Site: saxony
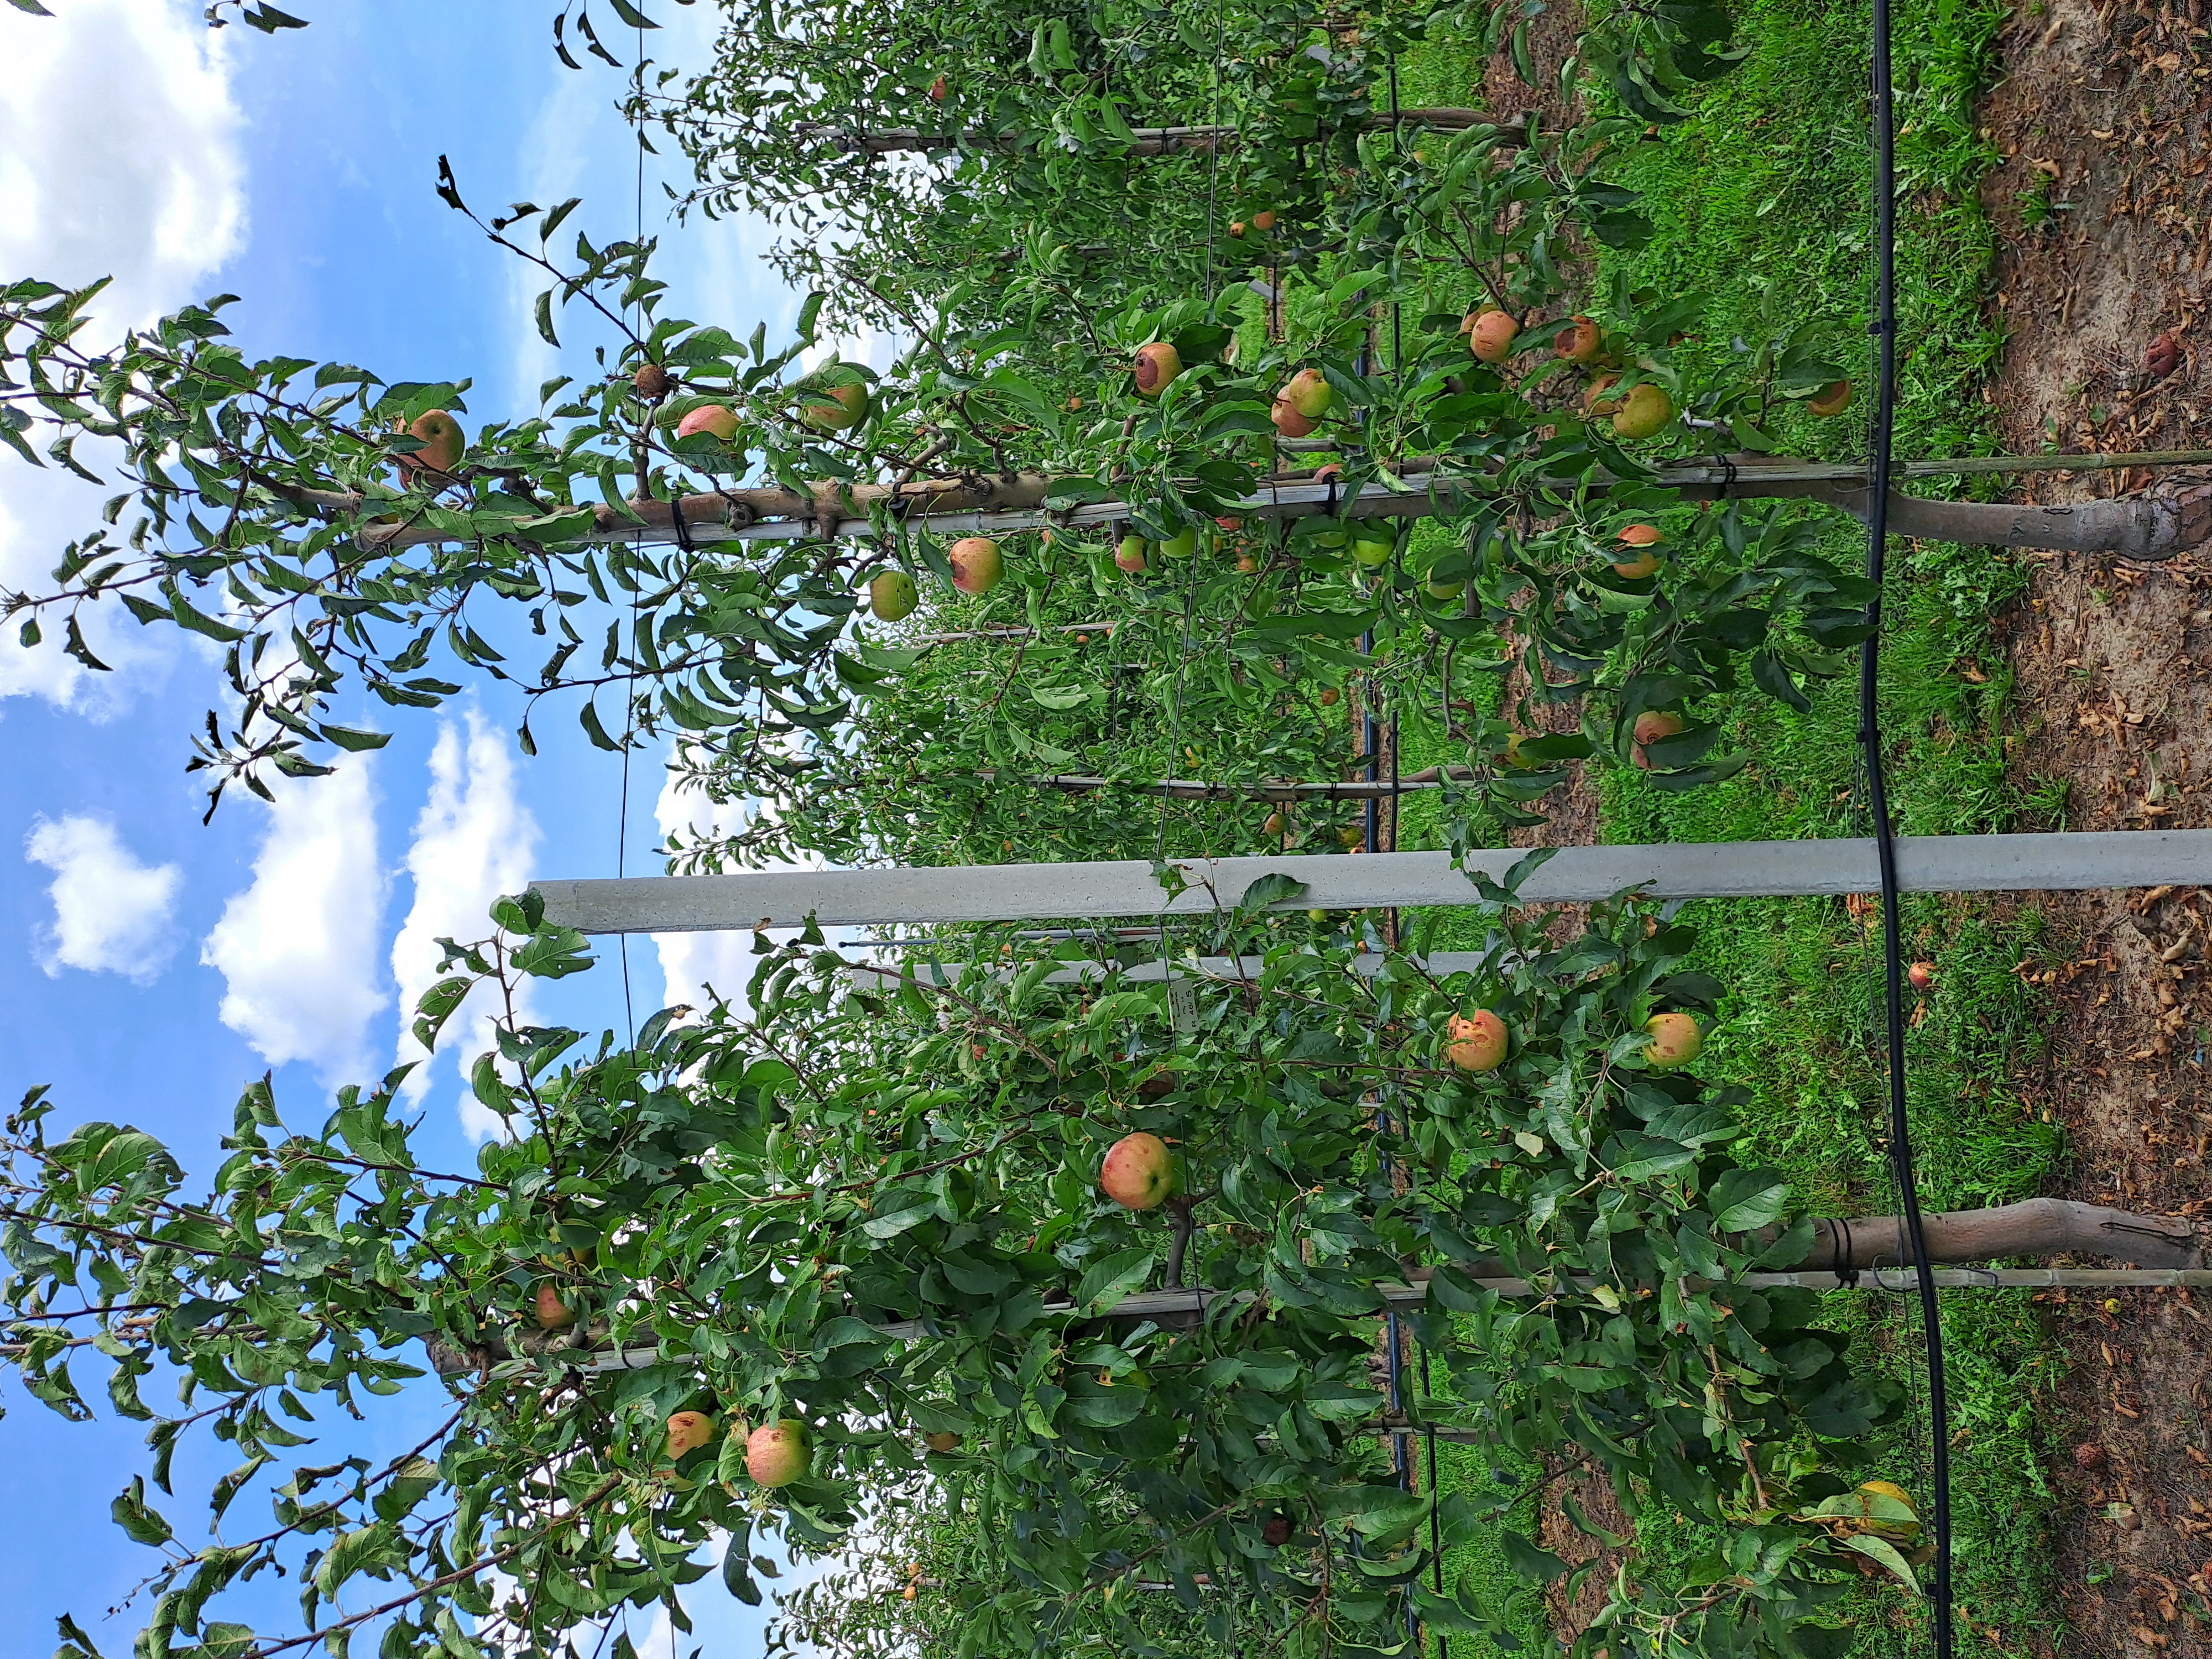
Growth stage (BBCH 85): Maturity of fruit and seed